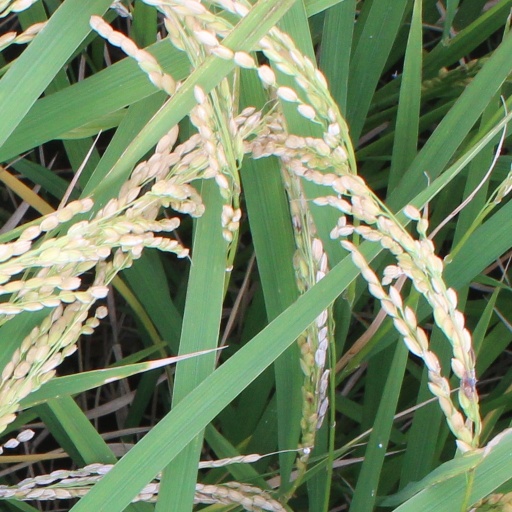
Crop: rice